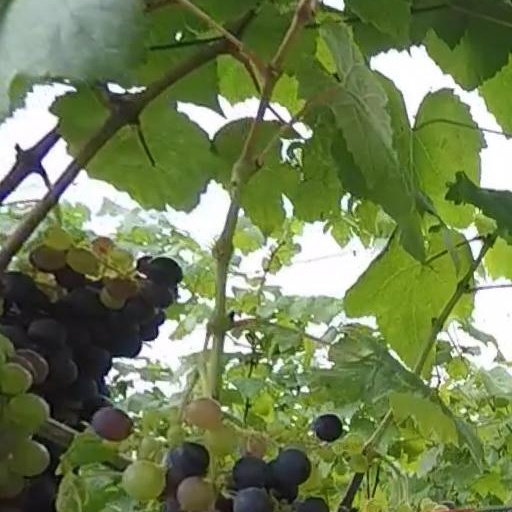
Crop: grape